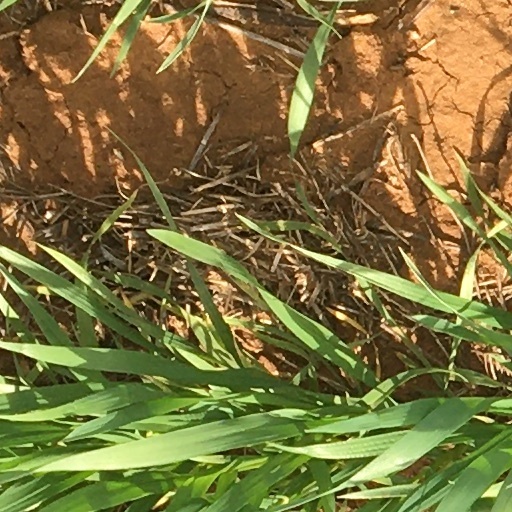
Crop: wheat